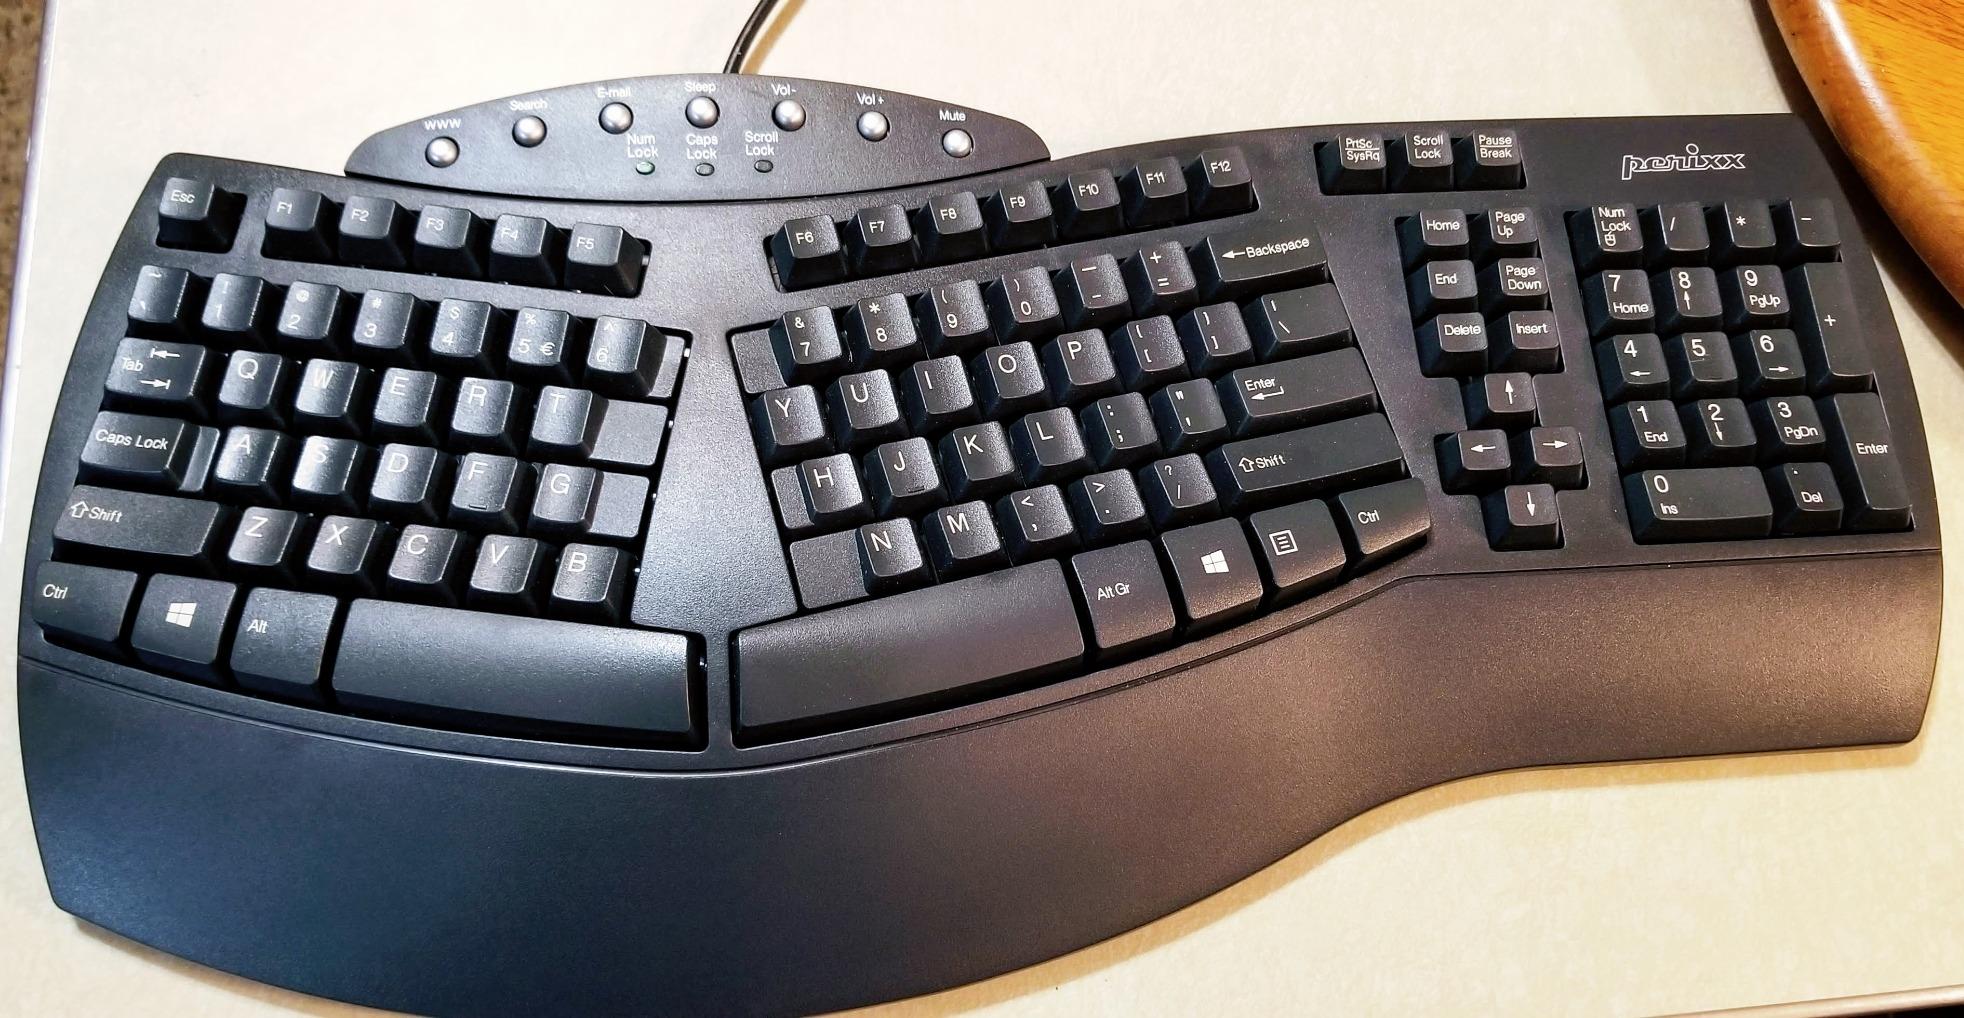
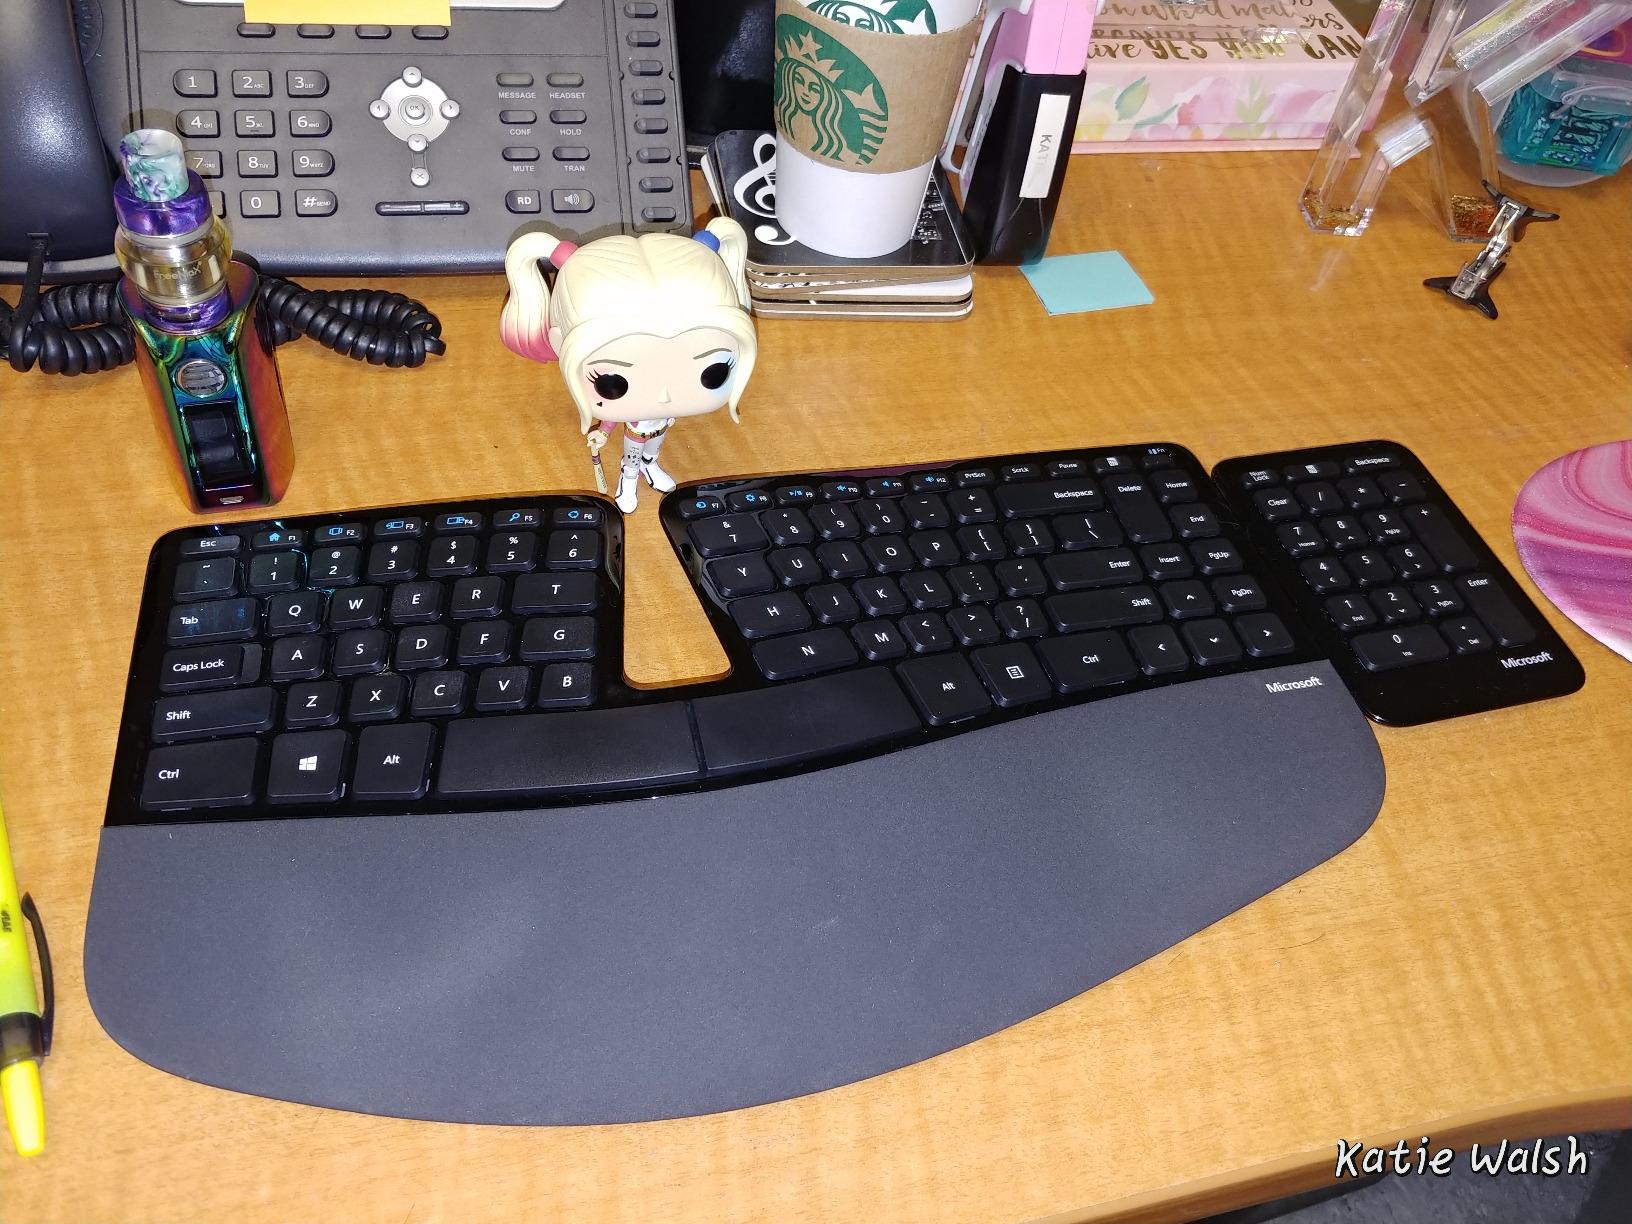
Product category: keyboard
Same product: no